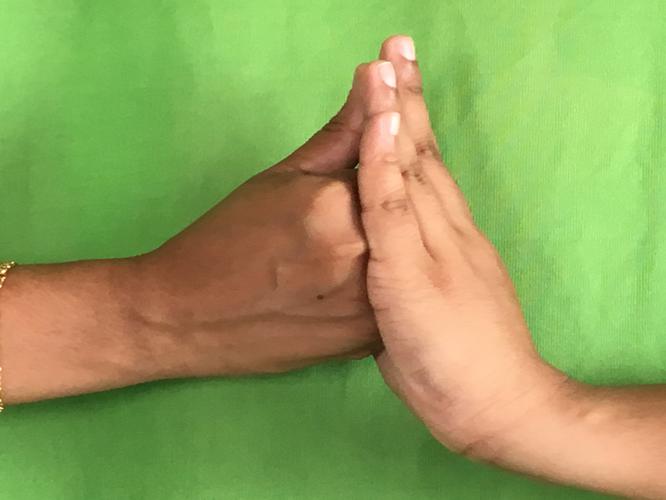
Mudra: Shanka
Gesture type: double_hand